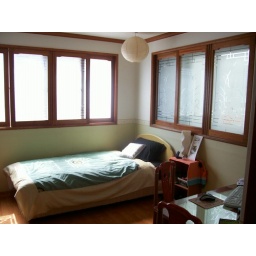
The Nice windows in my bedroom